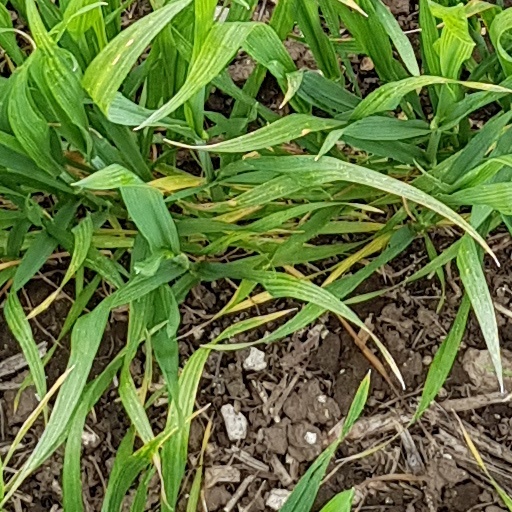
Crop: wheat